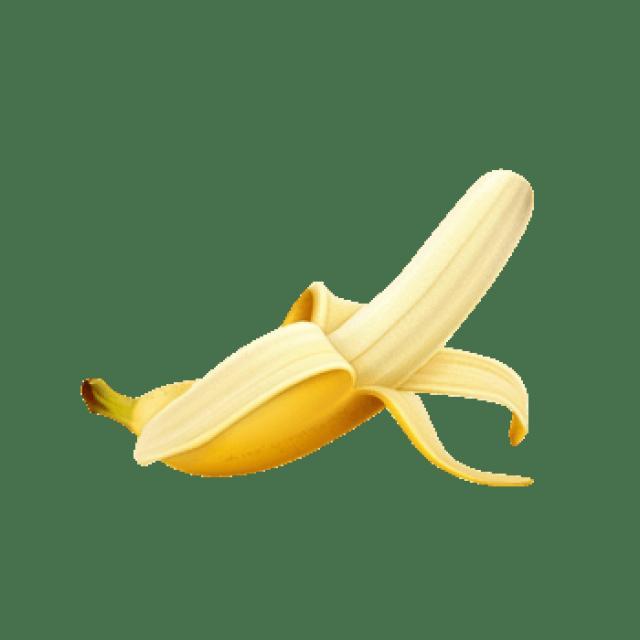
Label: bananas